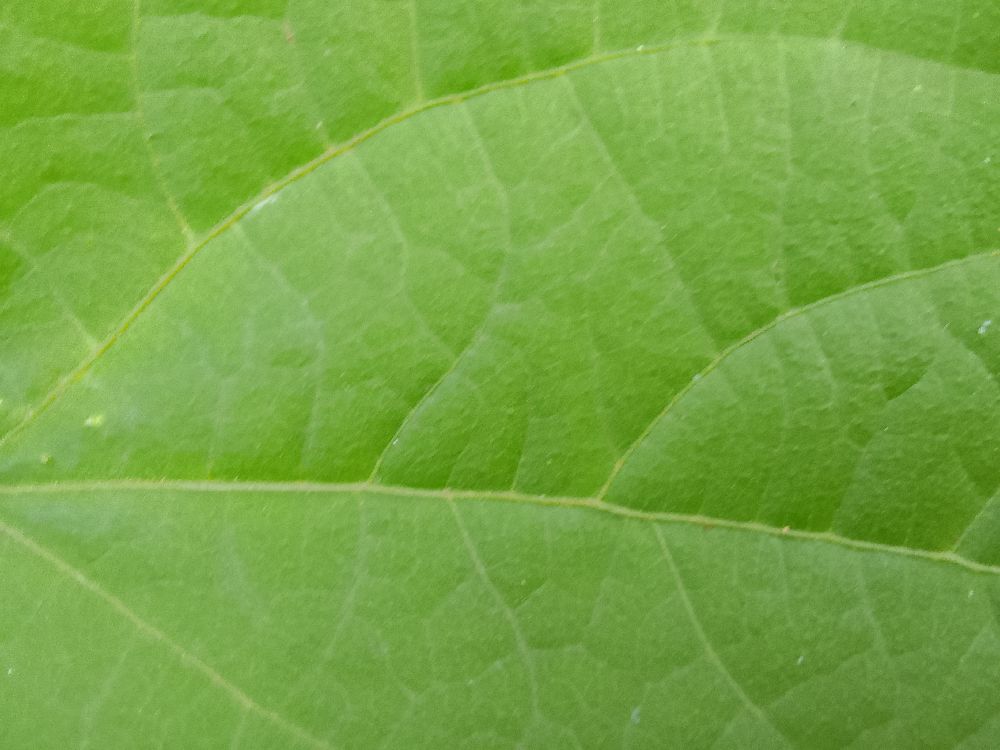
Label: healthy